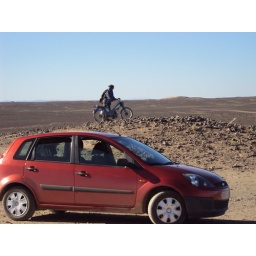
blue man with motobike in black desert